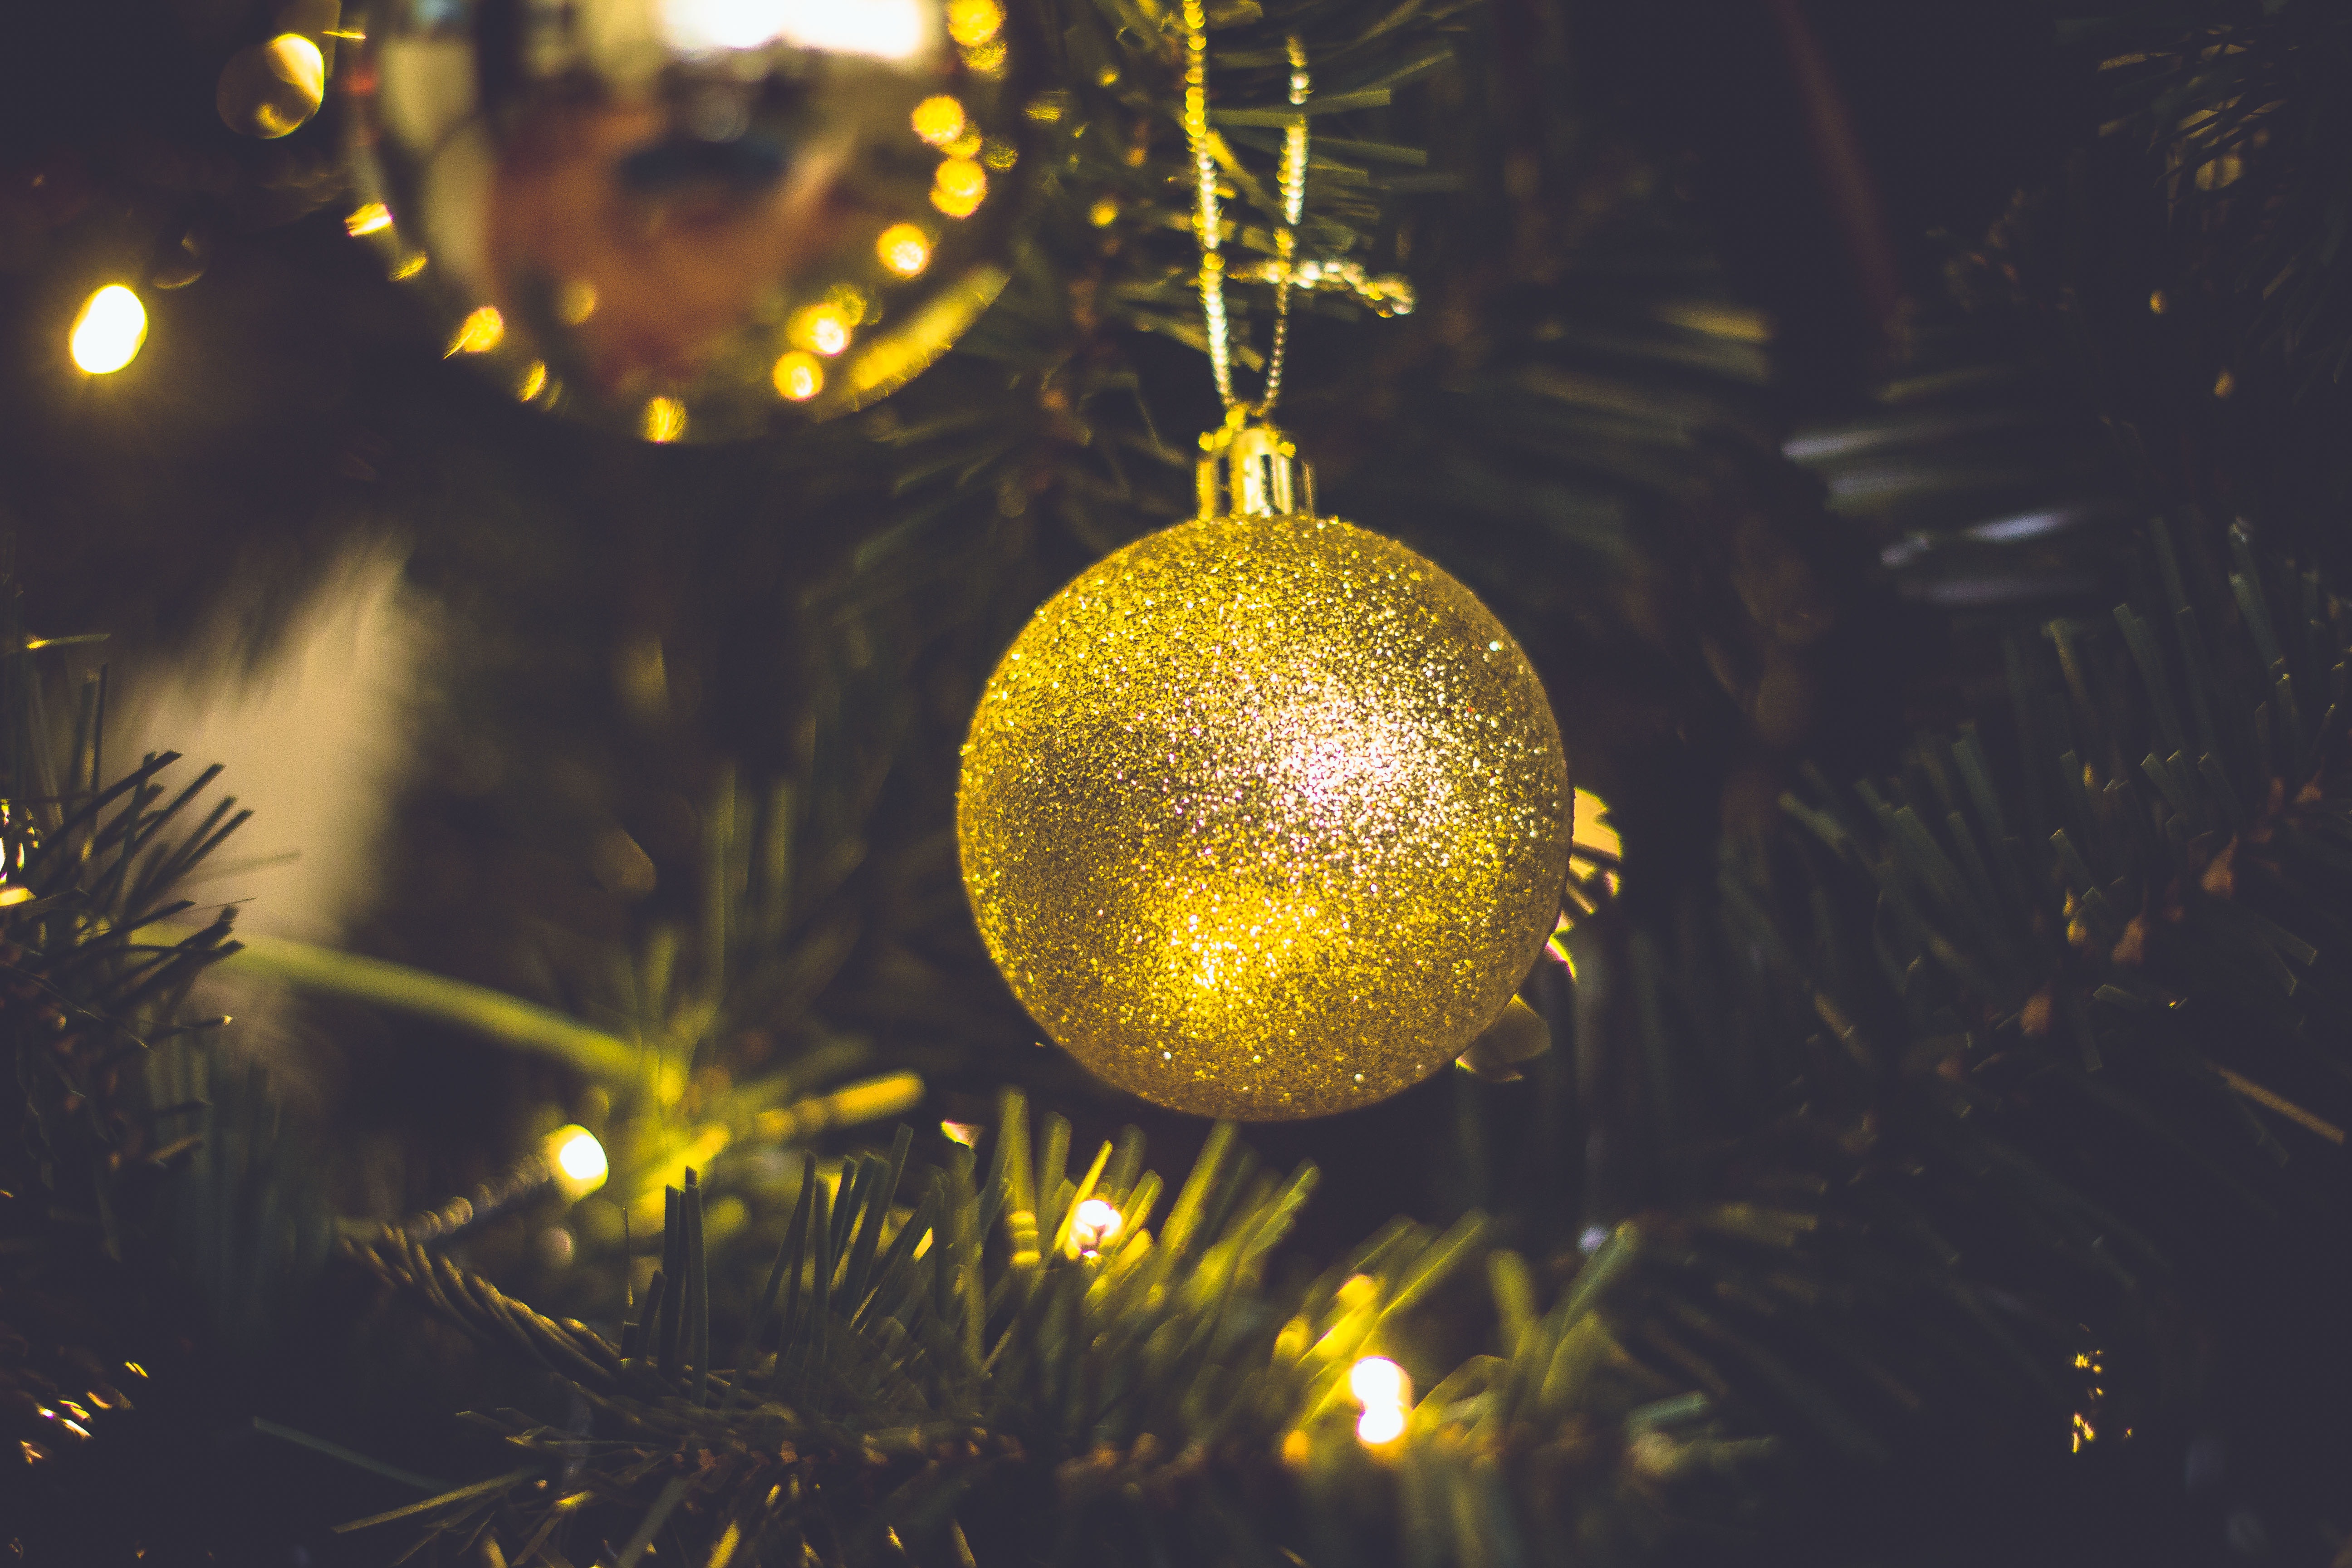
yellow, christmas decoration, lighting, macro photography, christmas, christmas ornament, computer wallpaper, night, sphere, christmas tree, holiday, fir, evergreen, christmas lights